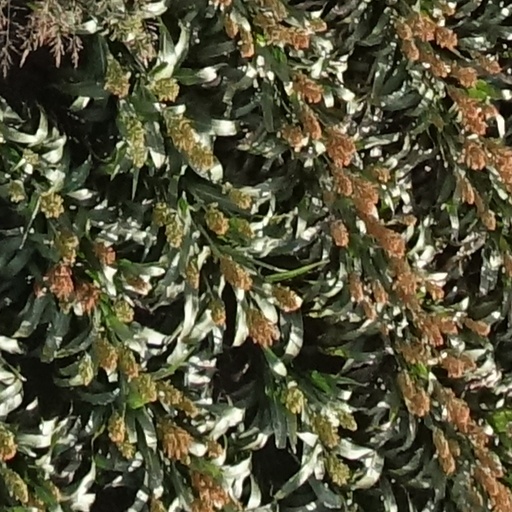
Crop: sorghum